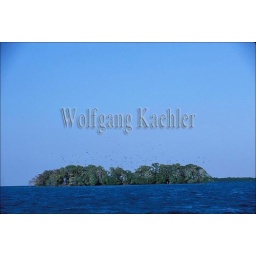
Belize, coco plum cay, view of man of war cay bird sanctuary, magnificent frigate birds in flight